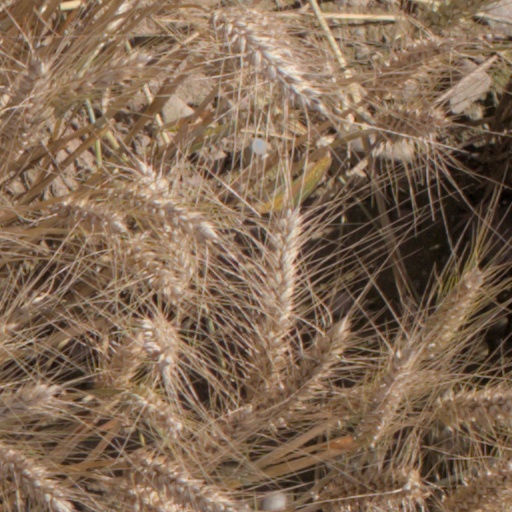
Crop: wheat